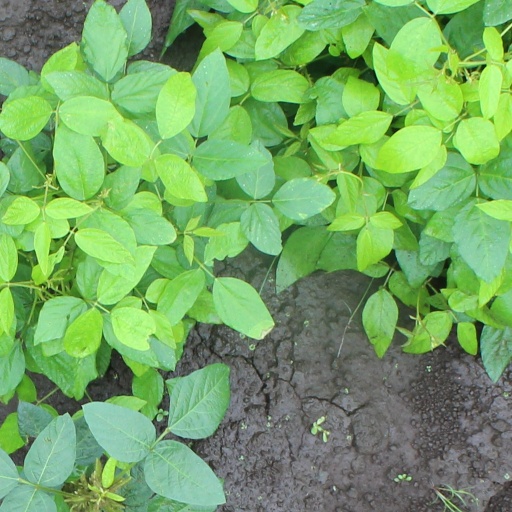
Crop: soybean